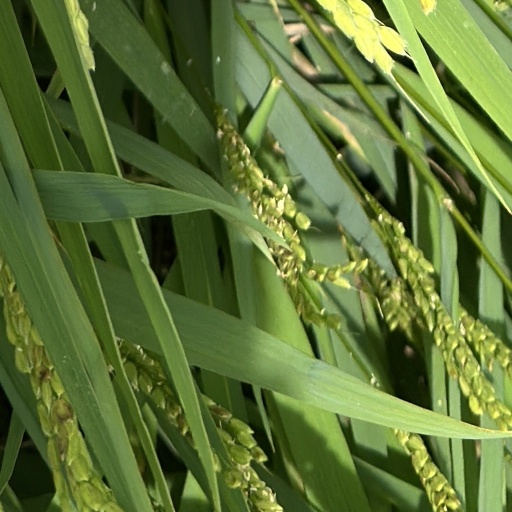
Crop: rice